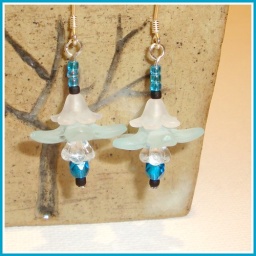
Pretty flower beads in delicate blue and white with vibrant lagoon blue faceted glass and seed beads. Sterling silver ear wires.